Steve Caballero

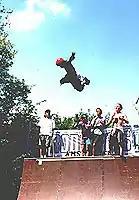
Caballero skating, c. 1987

Caballero was born with scoliosis, a condition which causes a curvature of the spine, although he has stated that the condition "really hasn't affected me too much."